Janardanaswamy Temple

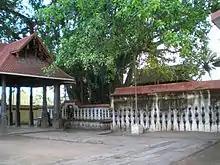

The Janardanaswamy Temple, also known as the Varkala Temple, is a Hindu temple situated in Janardhanapuram, Varkala city, Thiruvananthapuram district, Kerala, India. The temple is dedicated to the worship of deity Vishnu in the form of Janardanaswamy, locally known as Varkaleswara (the lord of Varkala). It is a renowned temple within its locale, and is thousands of years old.